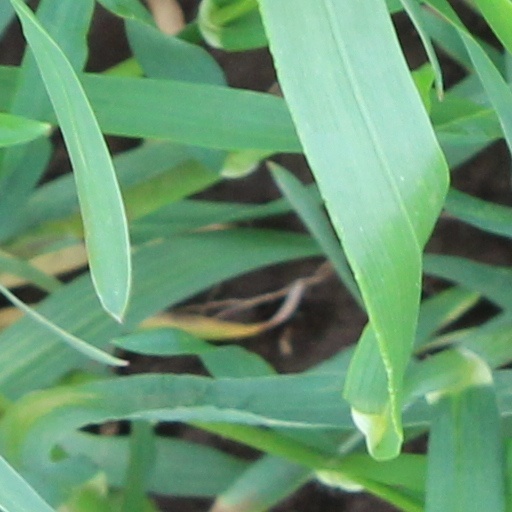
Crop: wheat